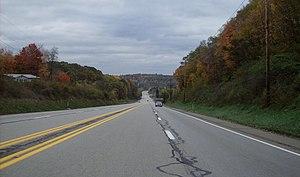
West Franklin Township est un township, situé dans le comté d'Armstrong, en Pennsylvanie, aux États-Unis. En 2010, il comptait une population de 1 853 habitants.